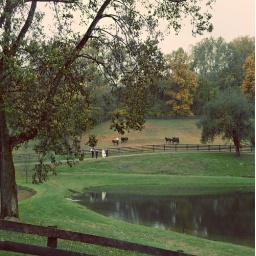
Wedding (Wismer-Porter) landscape from a farm in PA: photographers taking bridge-groom shots beside a horse pasture and lake in fall.